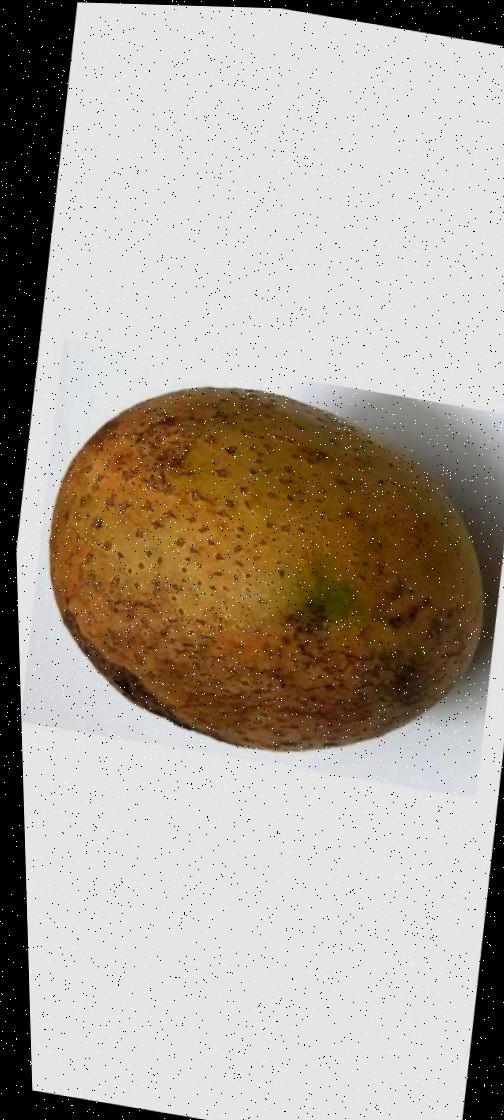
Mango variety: Gourmoti